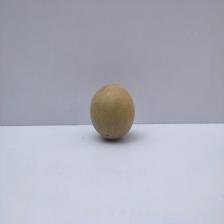
Size: Small